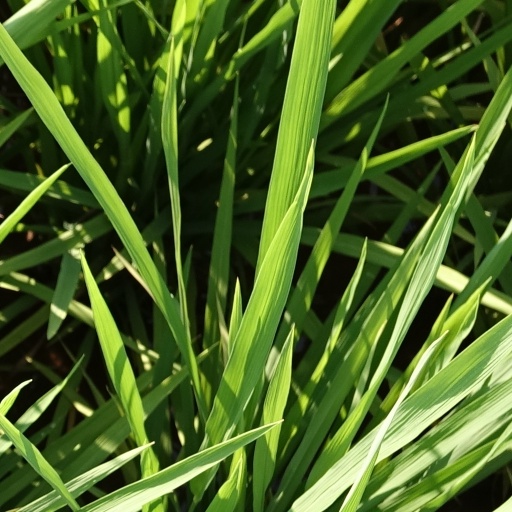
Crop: rice